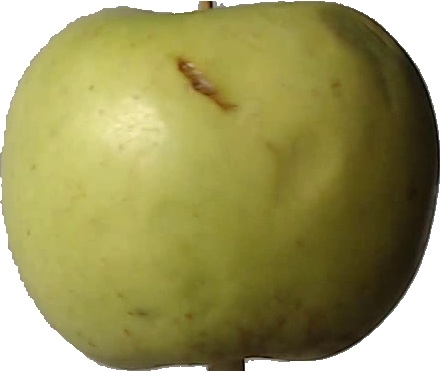
Label: apple_golden_3